Civilian Conservation Corps

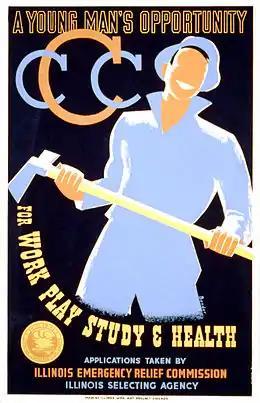
Poster by Albert M. Bender, produced by the Illinois WPA Art Project Chicago in 1935 for the CCC

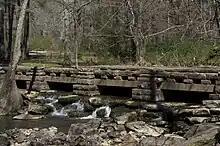
A CCC-built bridge across Rock Creek in Little Rock, Arkansas

The Civilian Conservation Corps (CCC) was a voluntary government work relief program that ran from 1933 to 1942 in the United States for unemployed, unmarried men ages 18–25 and eventually expanded to ages 17–28. The CCC was a major part of President Franklin D. Roosevelt's New Deal that supplied manual labor jobs related to the conservation and development of natural resources in rural lands owned by federal, state, and local governments. The CCC was designed to supply jobs for young men and to relieve families who had difficulty finding jobs during the Great Depression in the United States. There was eventually a smaller counterpart program for unemployed women called the She-She-She Camps, which were championed by Eleanor Roosevelt.